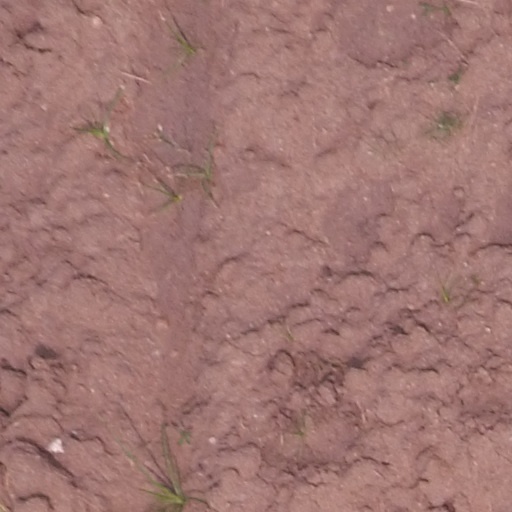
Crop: maize; corn